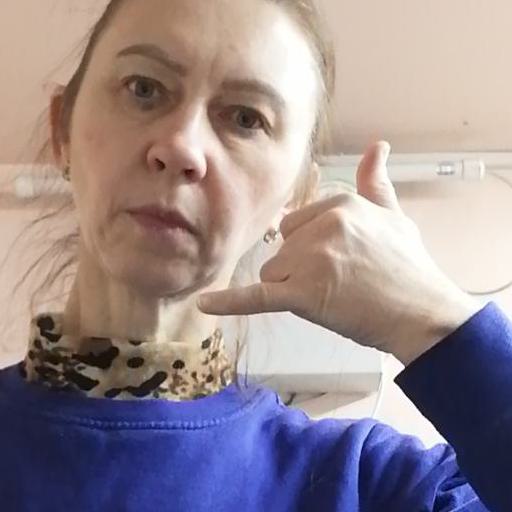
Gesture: call